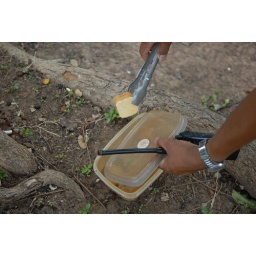
TNT explosive used for dog training. Humanitarian mine action field office in Arunya Pratet, Sa Kaew province